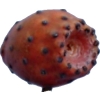
Label: cactus_fruit_red